Hudson River Historic District

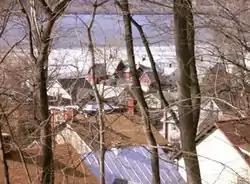
Rhinecliff, the oldest riverside community

The district's permanent human population and attendant development is densely concentrated in the small riverside communities — from south to north, Rhinecliff, Barrytown, Annandale and Tivoli. This, too, reflects the years of estate and country house development, as well as the historic importance of the river and rail transportation corridor to the local economy.